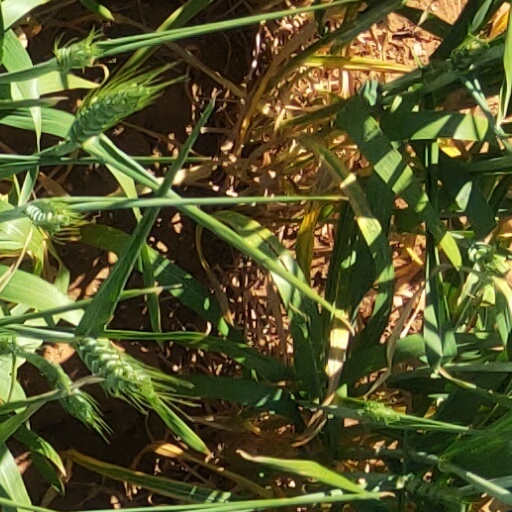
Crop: wheat